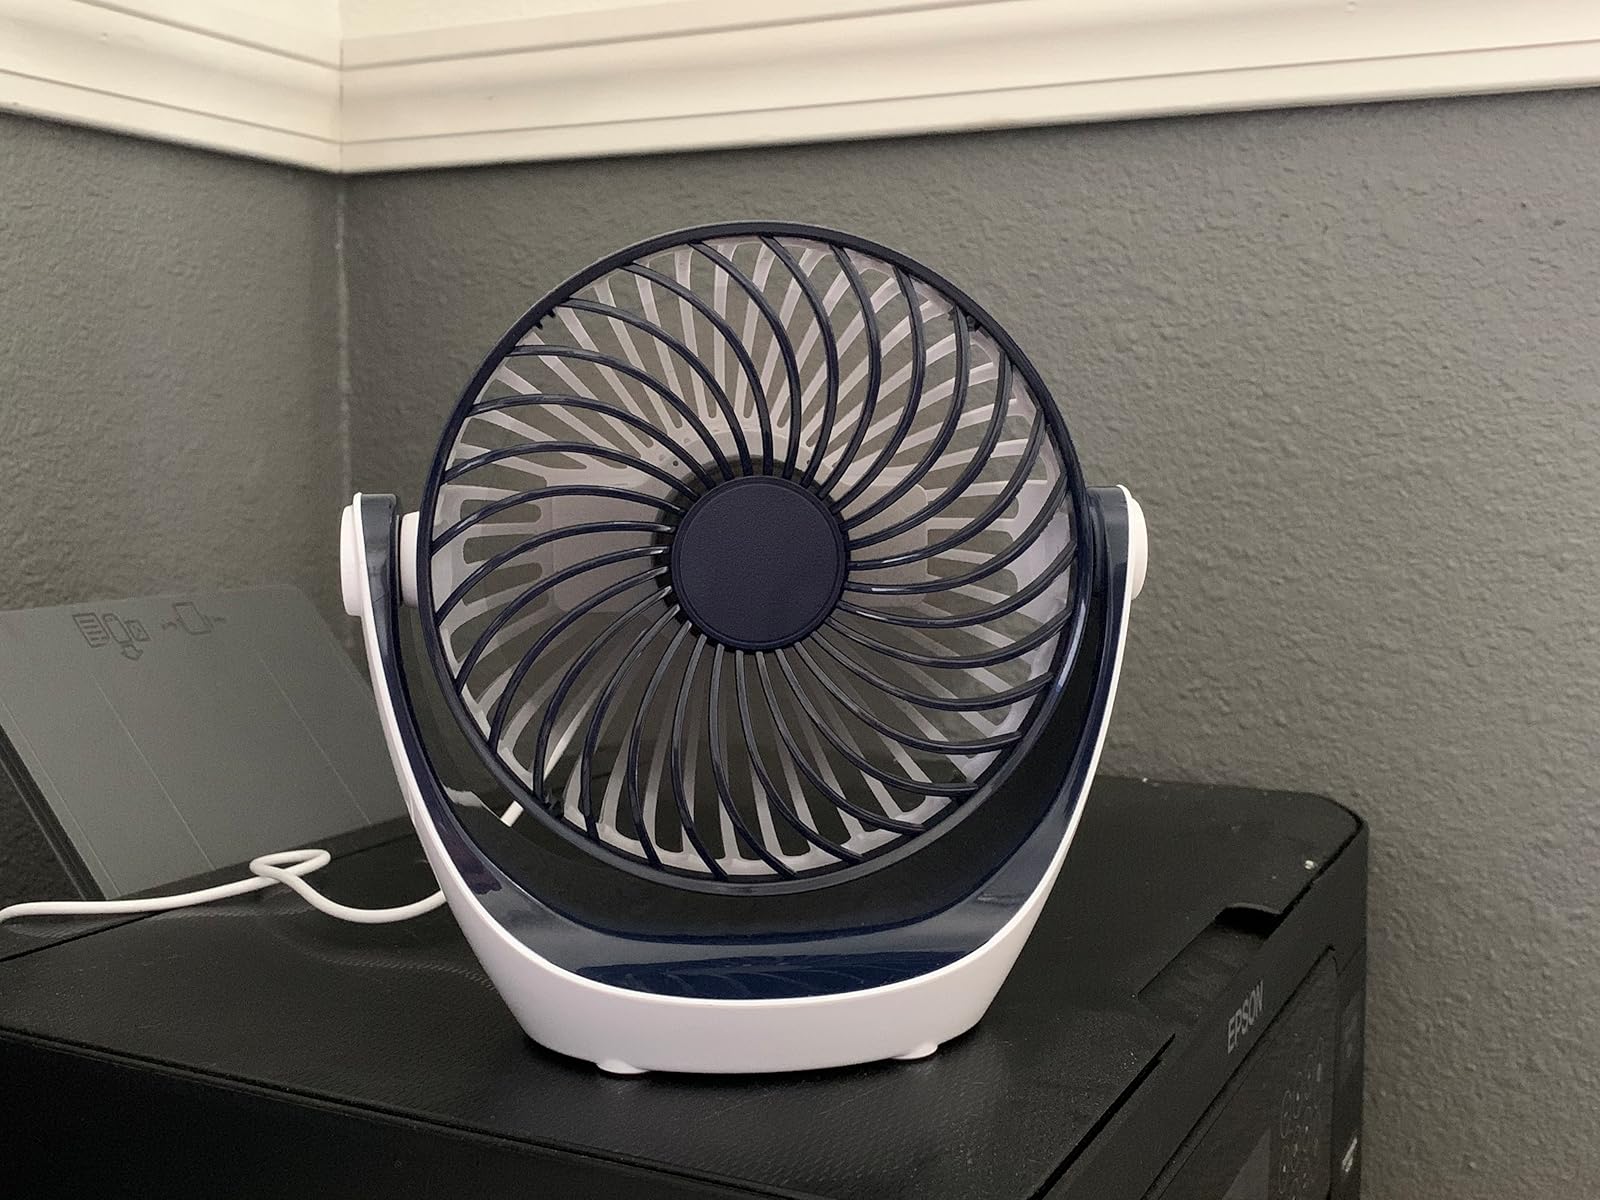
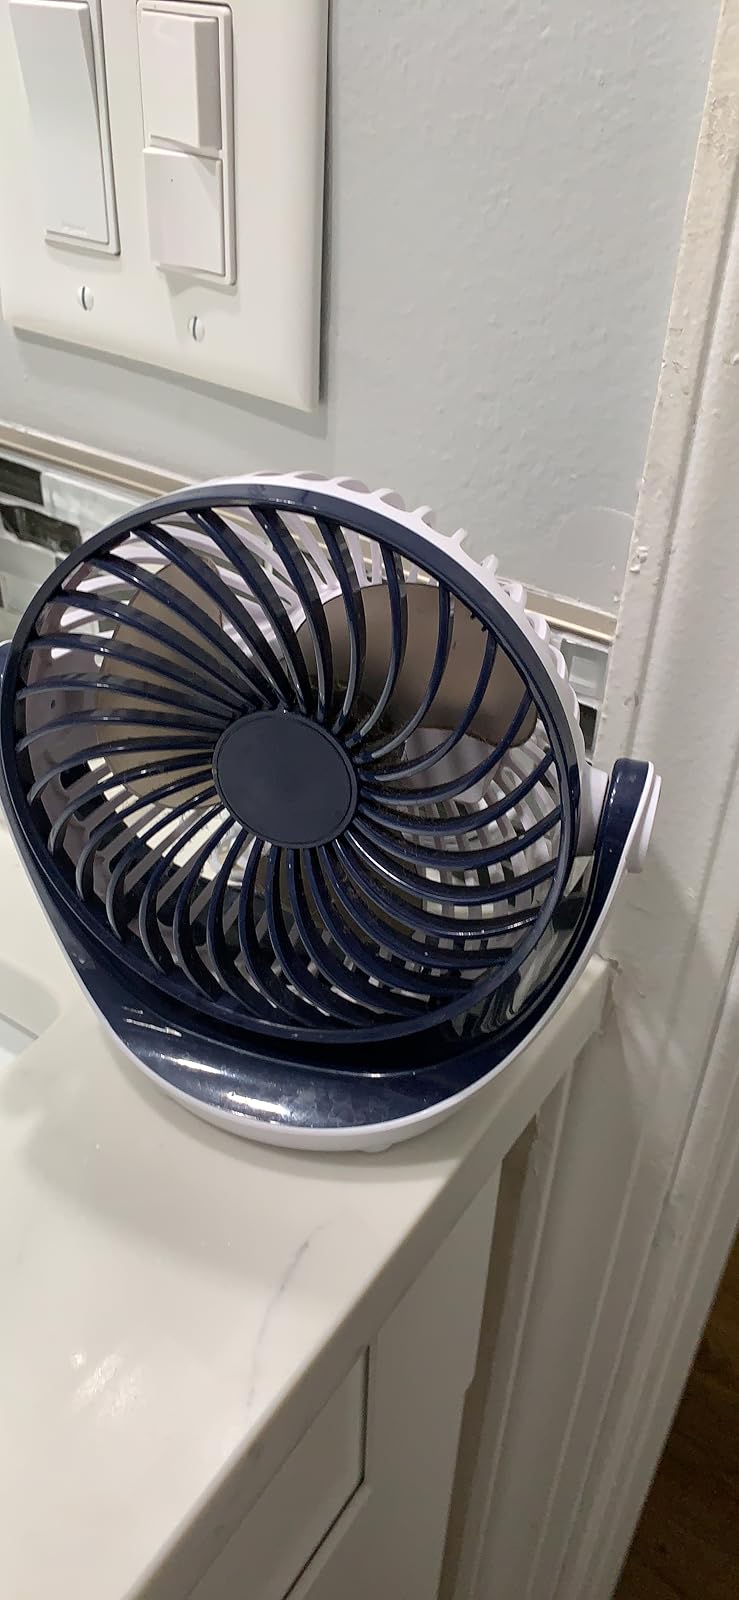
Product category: fan
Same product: yes